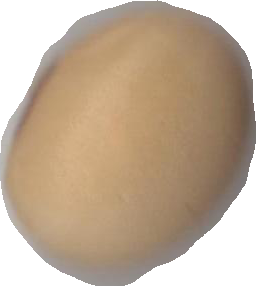
Variety: Anjasmoro